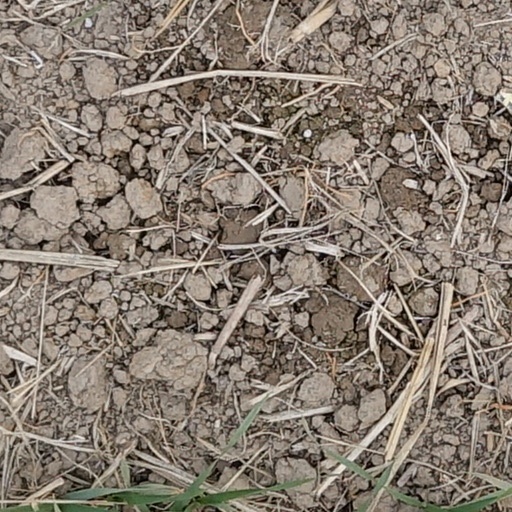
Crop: wheat